Mazahua people

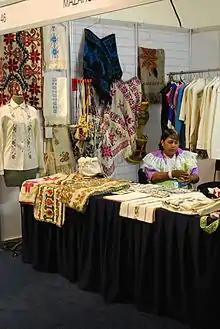
Stand with Mazahua textiles at the annual Expo de los Pueblos Indígenas in Mexico City

One way that the Mazahuas have maintained their culture is by women's dress, the elements of which have concrete meanings and specific values. The garments include a blouse, a skirt called a chincuete, an underskirt, apron, rebozo, quezquémetl, and a sash. The layering of clothing, especially the skirts, gives the women a robust look. The traditional women's outfit, especially the version handwoven in wool, is in danger of disappearing despite efforts to save the skills and traditions needed to keep it.